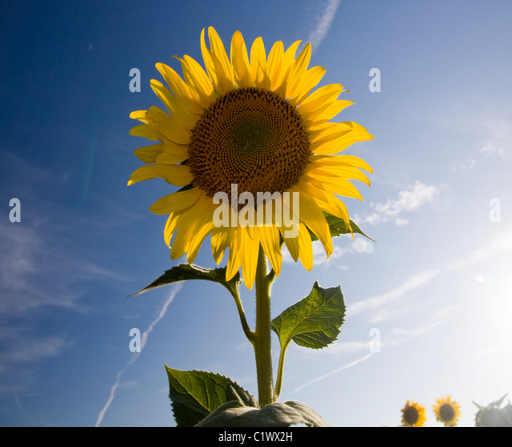
view of a large sunflower field on the region